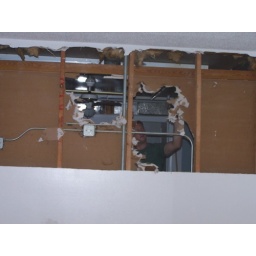
I am standing in the living area. The white at the bottom is half of the wall that is staying.